Frank Cepollina

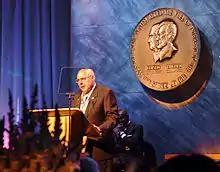
Frank Cepollina at National Inventors Hall of Fame Induction Ceremony

Frank J. "Cepi" Cepollina (born December 6, 1936) is an American engineer and inventor who worked for NASA. He is associated with the Hubble Space Telescope. He is referred to as "the Father of Satellite Servicing". He was officially inducted to the National Inventors Hall of Fame in May 2003.